Sanibal Orahovac

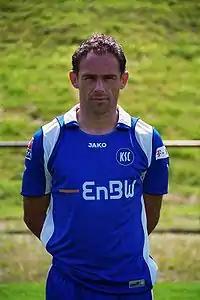
Orahovac in 2007

Sanibal Orahovac (Cyrillic: Санибал Ораховац; born 12 December 1978) is a Montenegrin former professional footballer who played as a striker or attacking midfielder.